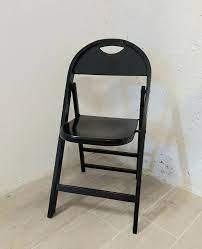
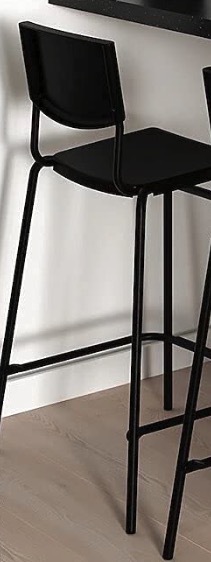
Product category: stool
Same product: no